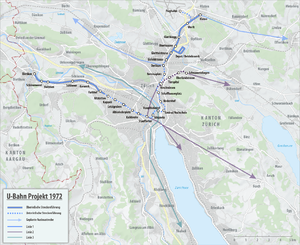
Projet du métro Zurich (1972)